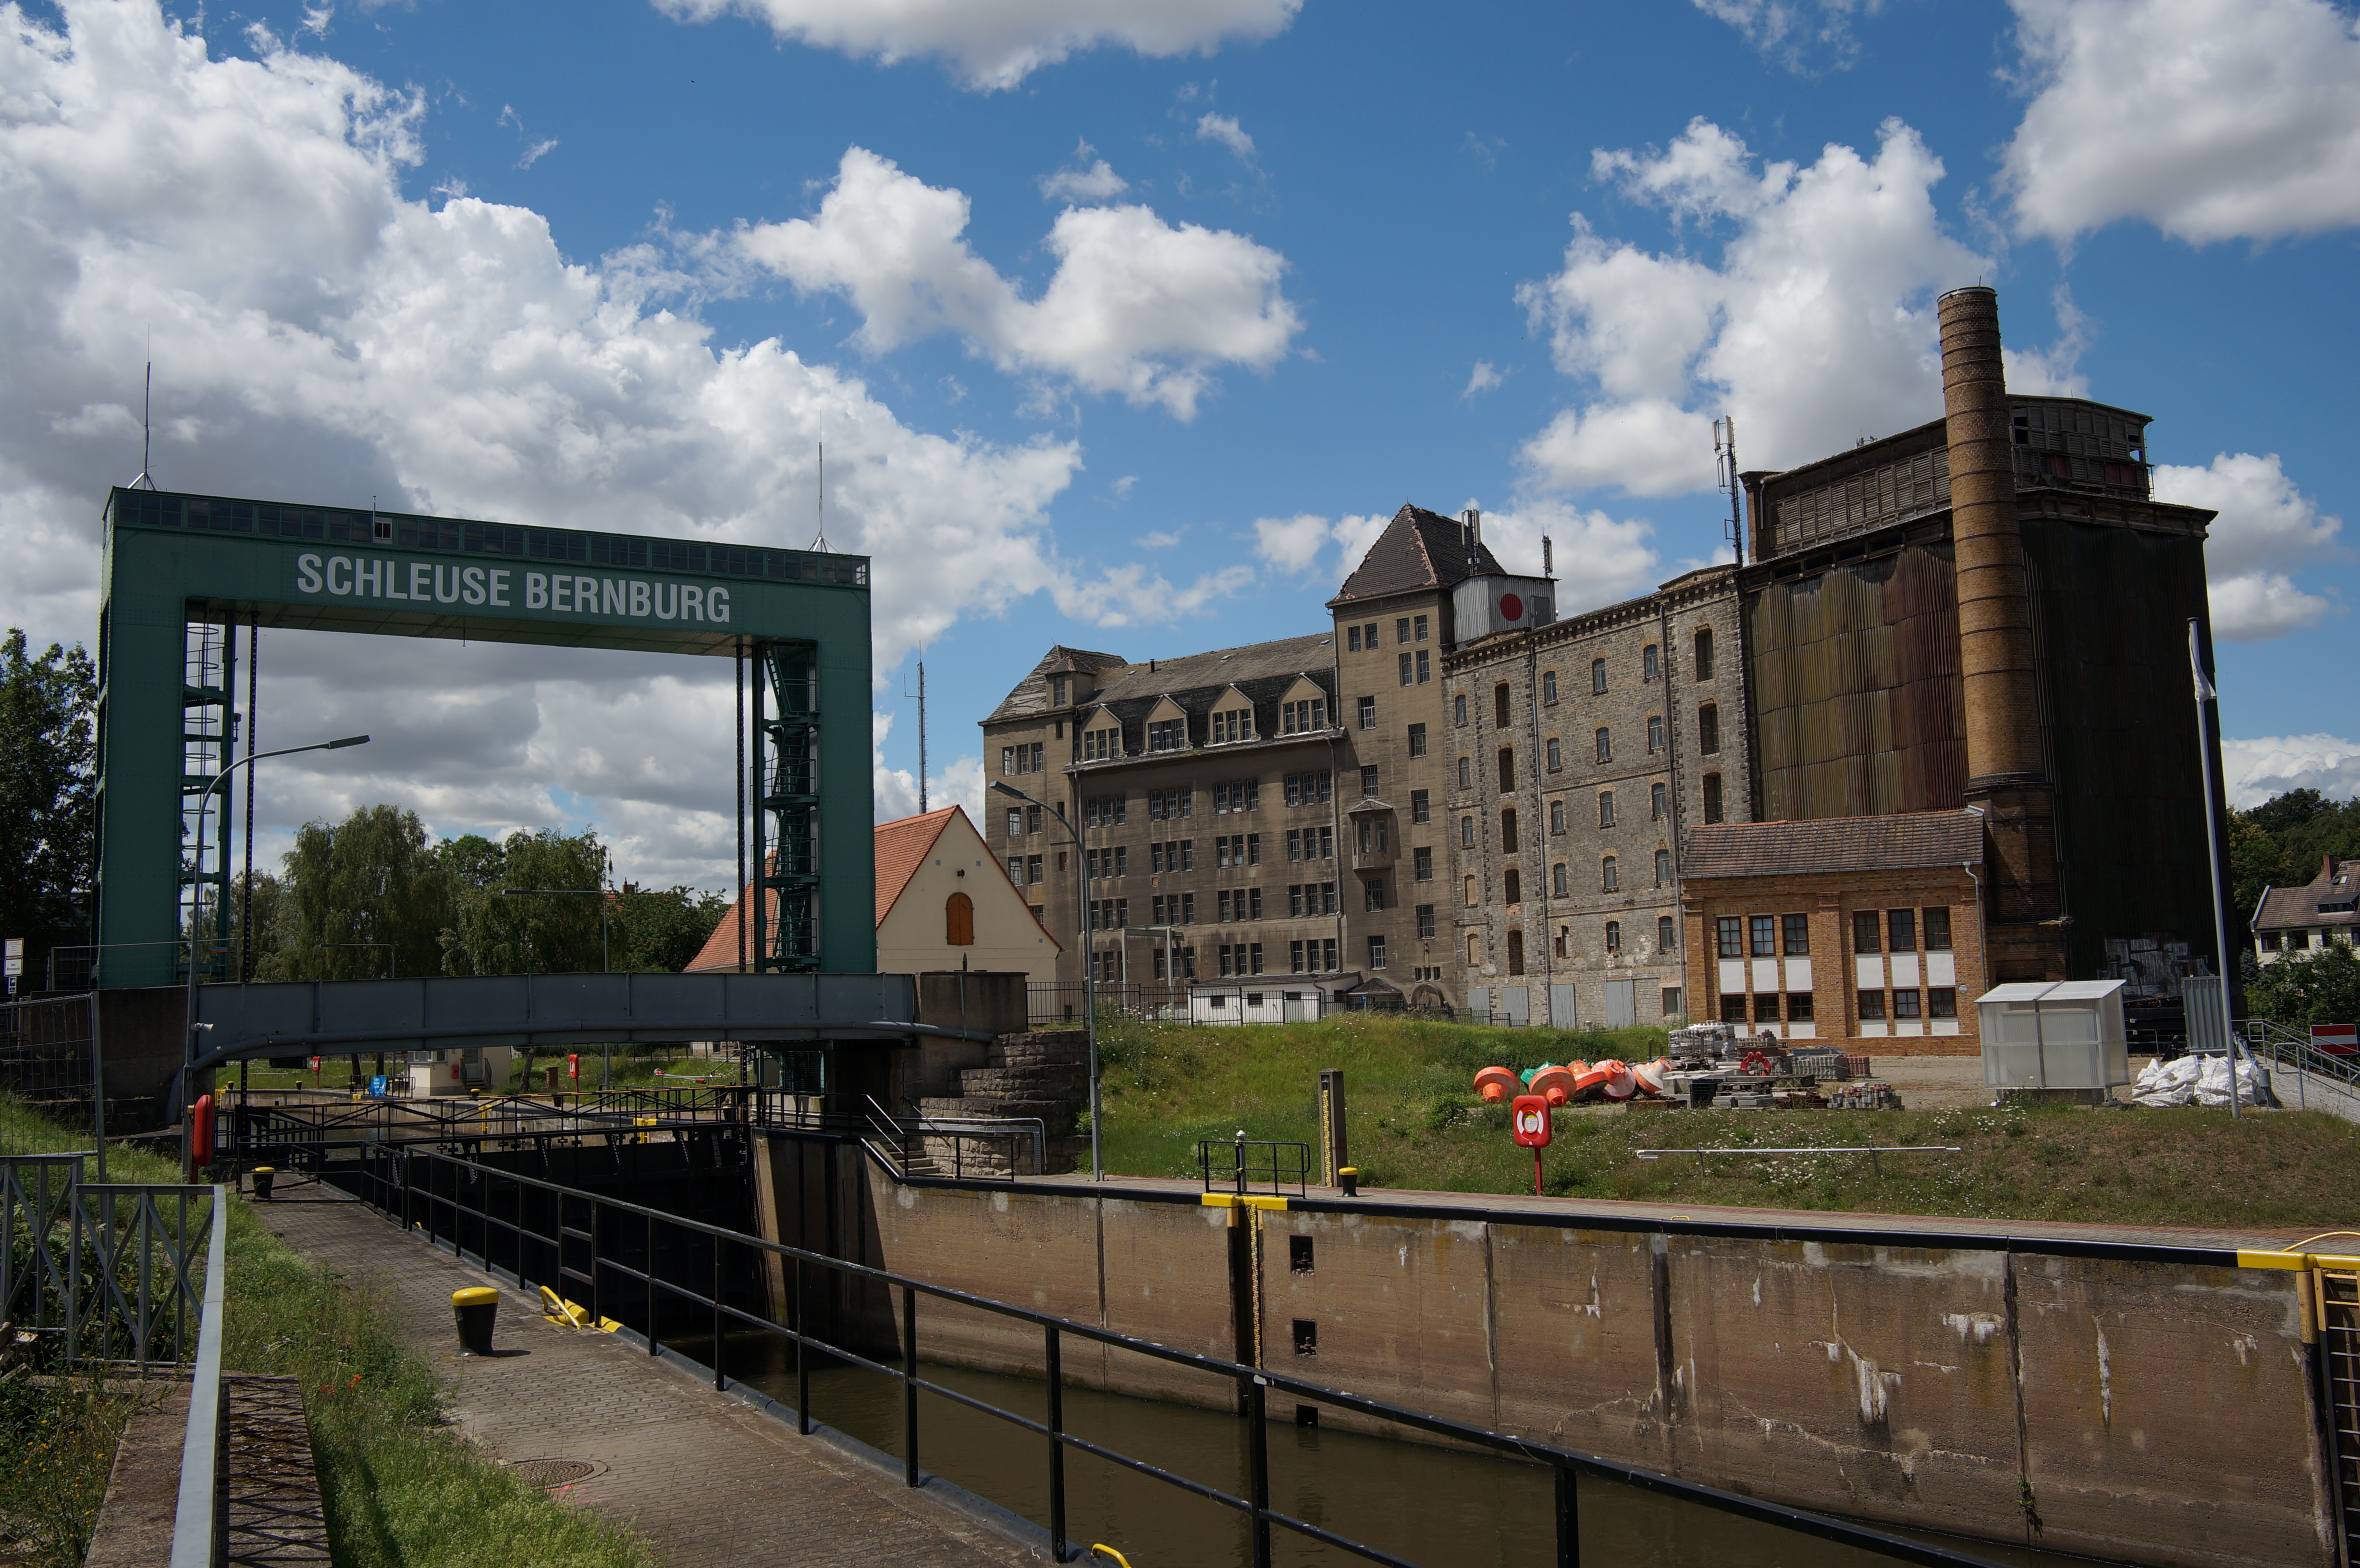
architecture, bridge, downtown, transport, vehicle, landmark, waterway, public transport, 2016, germany, deutschland, samyang, sony, nex, nex6, saxonyanhalt, sachsenanhalt, 21mm, lenstagged, samyang21mm114umccse, samyang21mm, steffenzahn, bernburg, rail transport, urban area